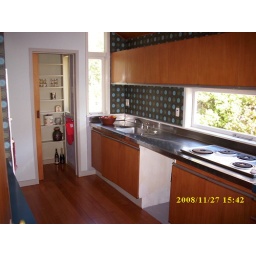
2 serveries, into dining and deck areas. pantry at rear.Small kitchen hot water cylinder under sink